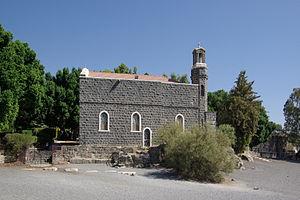
Tabgha est un site situé sur la rive nord-ouest de la mer de Galilée, en Israël. La tradition biblique y localise le miracle de la multiplication des pains et l'apparition du Christ ressuscité à Pierre et six autres disciples tel que raconté en Jn.21:1-23.